Reports on the Education of the Lower Orders

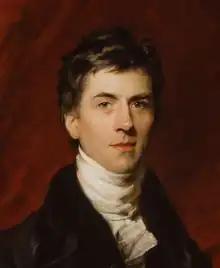
Henry Brougham in 1825, nine years after the inauguration of the select committee (Portrait in Oil by Sir Thomas Lawrence)

For charity schools, their main cost was the salaries of schoolmasters but by persuading more schools to adopt the Monitorial System of Andrew Bell & Joseph Lancaster, a much larger number of poor children could be educated for the same cost, the main drawback was the need for schoolhouses with hall sized classrooms needed for the large classes of the Monitorial System. Notwithstanding the need to re-model school buildings, there was a chronic shortage of schoolhouses anyway and although charitable income was deemed sufficient for the ongoing expenses of charity schools, it was recognised that it was insufficient for the capital outlays needed to build new schoolhouses. The committee hence recommended that parliament should contribute to the construction of new school-houses. The committee left open two options for parliament on how these funds could be spent. Firstly, the monies could simply be spent with the two preeminent educational societies promoting the Monitorial System: – the British & Foreign School Society and the Anglican National School Society. Alternatively, the monies could additionally be directed to the mass of smaller, mainly parochial school societies but this would need Commissioners to agree terms, which invariably would have been to adopt the Monitorial System and to allow children of all denominations & faiths.